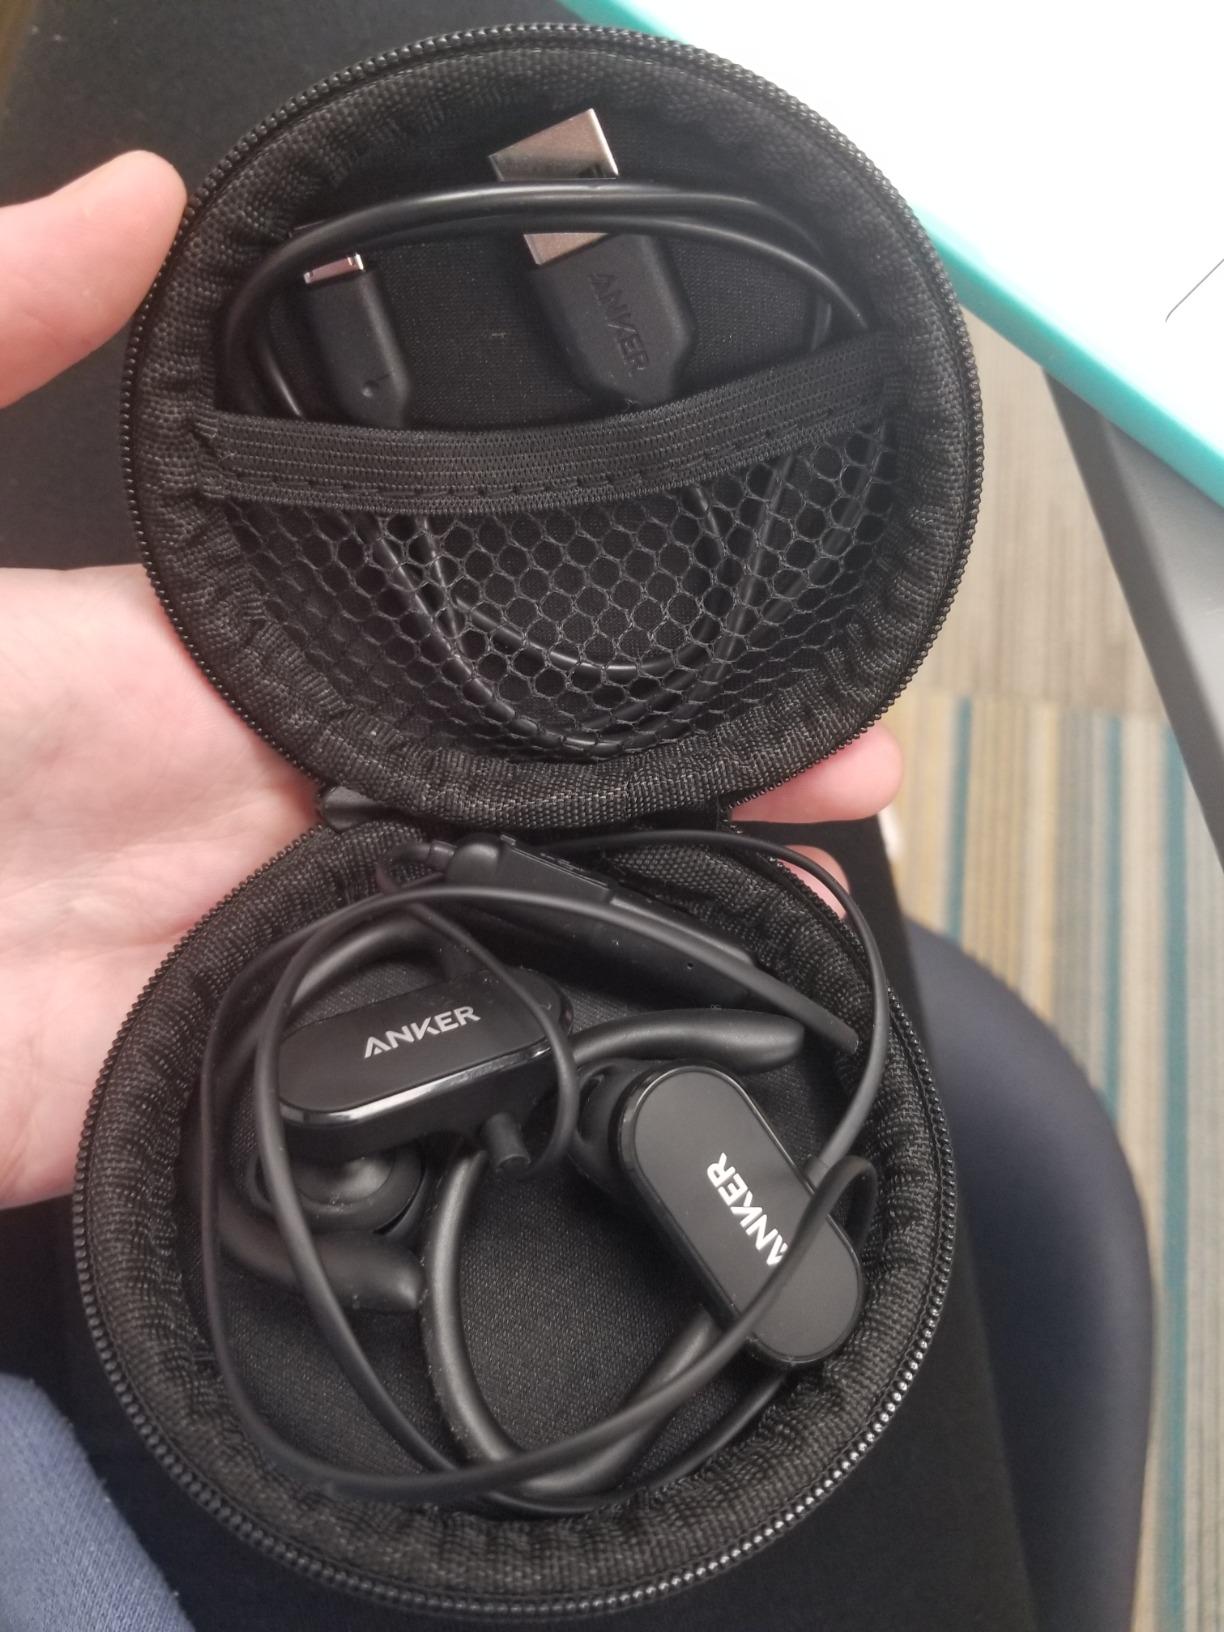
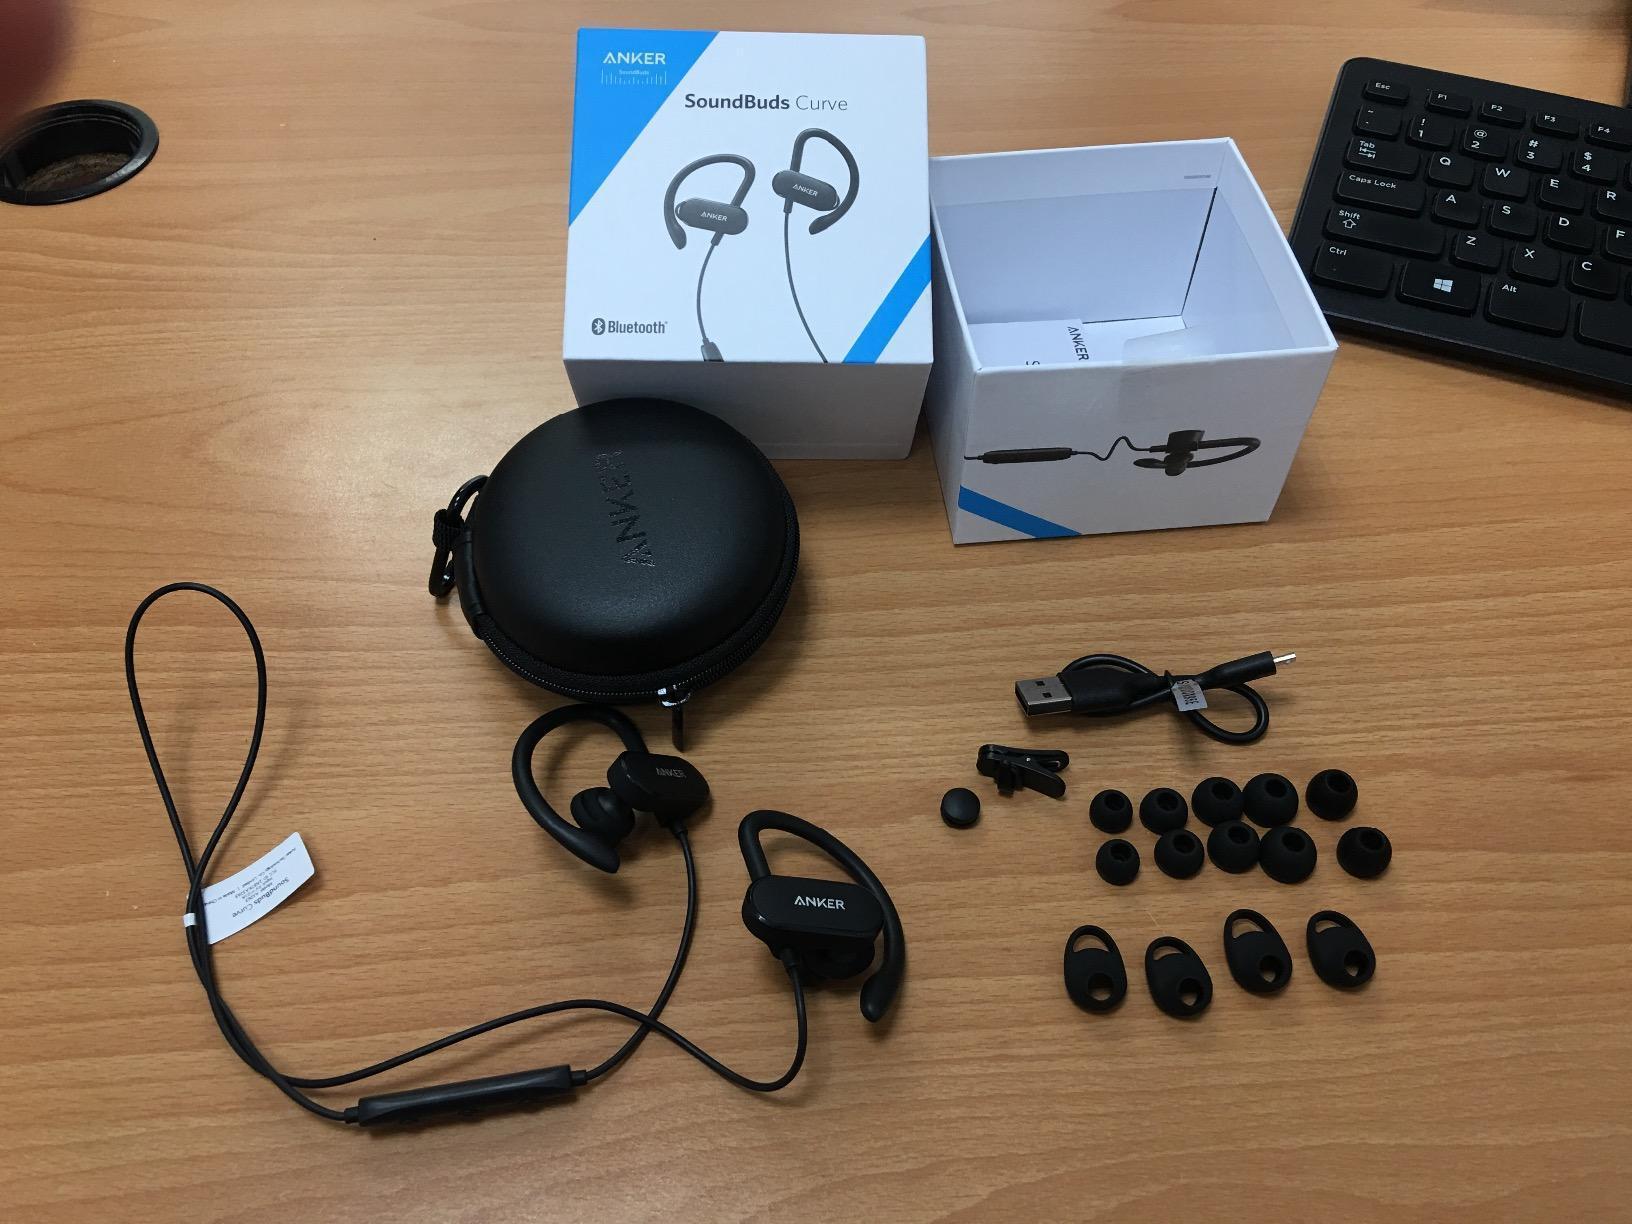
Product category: headphones
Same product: yes